Salian dynasty

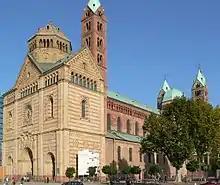
Speyer Cathedral, the burial place of all Salian Emperors

The early Salians owed much of their success to their alliance with the Church, a policy begun by Otto I, which gave them the material support they needed to subdue rebellious dukes. In time, however, the Church came to regret this close relationship. The alliance broke down in 1075 during what came to be known as the Investiture Controversy (or "Investiture Dispute"), a struggle in which the reformist Pope, Gregory VII, demanded that Emperor Henry IV renounce his rights over the Church in Germany. The pope also attacked the concept of monarchy by divine right and gained the support of significant elements of the German nobility interested in limiting imperial absolutism.